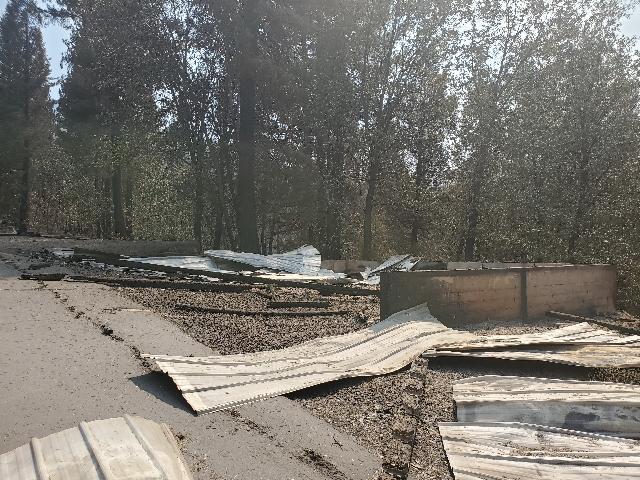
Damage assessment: destroyed